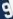
Number: 9